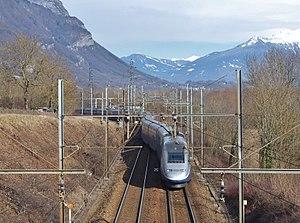
Vue du TGV SNCF n°5394 reliant Bourg-Saint-Maurice en Savoie à Nantes en Loire-Atlantique, quittant ici la ligne de la Tarentaise, et donc bientôt, les Alpes derrière lui.
La ligne de Saint-Pierre-d'Albigny à Bourg-Saint-Maurice, également surnommée « ligne de la Tarentaise » du nom de la vallée qu'elle traverse, est un axe important des Alpes françaises, qui relie Saint-Pierre-d'Albigny à Bourg-Saint-Maurice. Desservant l'une des plus grosses concentrations de stations de sports d'hiver au monde, elle est parcourue par de nombreux TGV l'hiver, qui s'ajoutent à des TER et à une trame légère de trains de fret locaux.